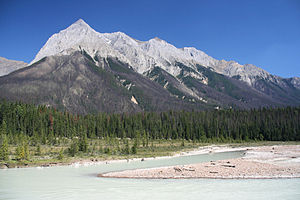
Yoho National Park
Chancellor Peak og Kicking Horse River
Yoho National Park er en nationalpark og del af et verdensarvsområde ligger i Canadian Rockies langs den vestlige skråning af det Nordamerikas kontinentale vandskel i de sydøstlige dele af provinsen British Columbia i Canada.